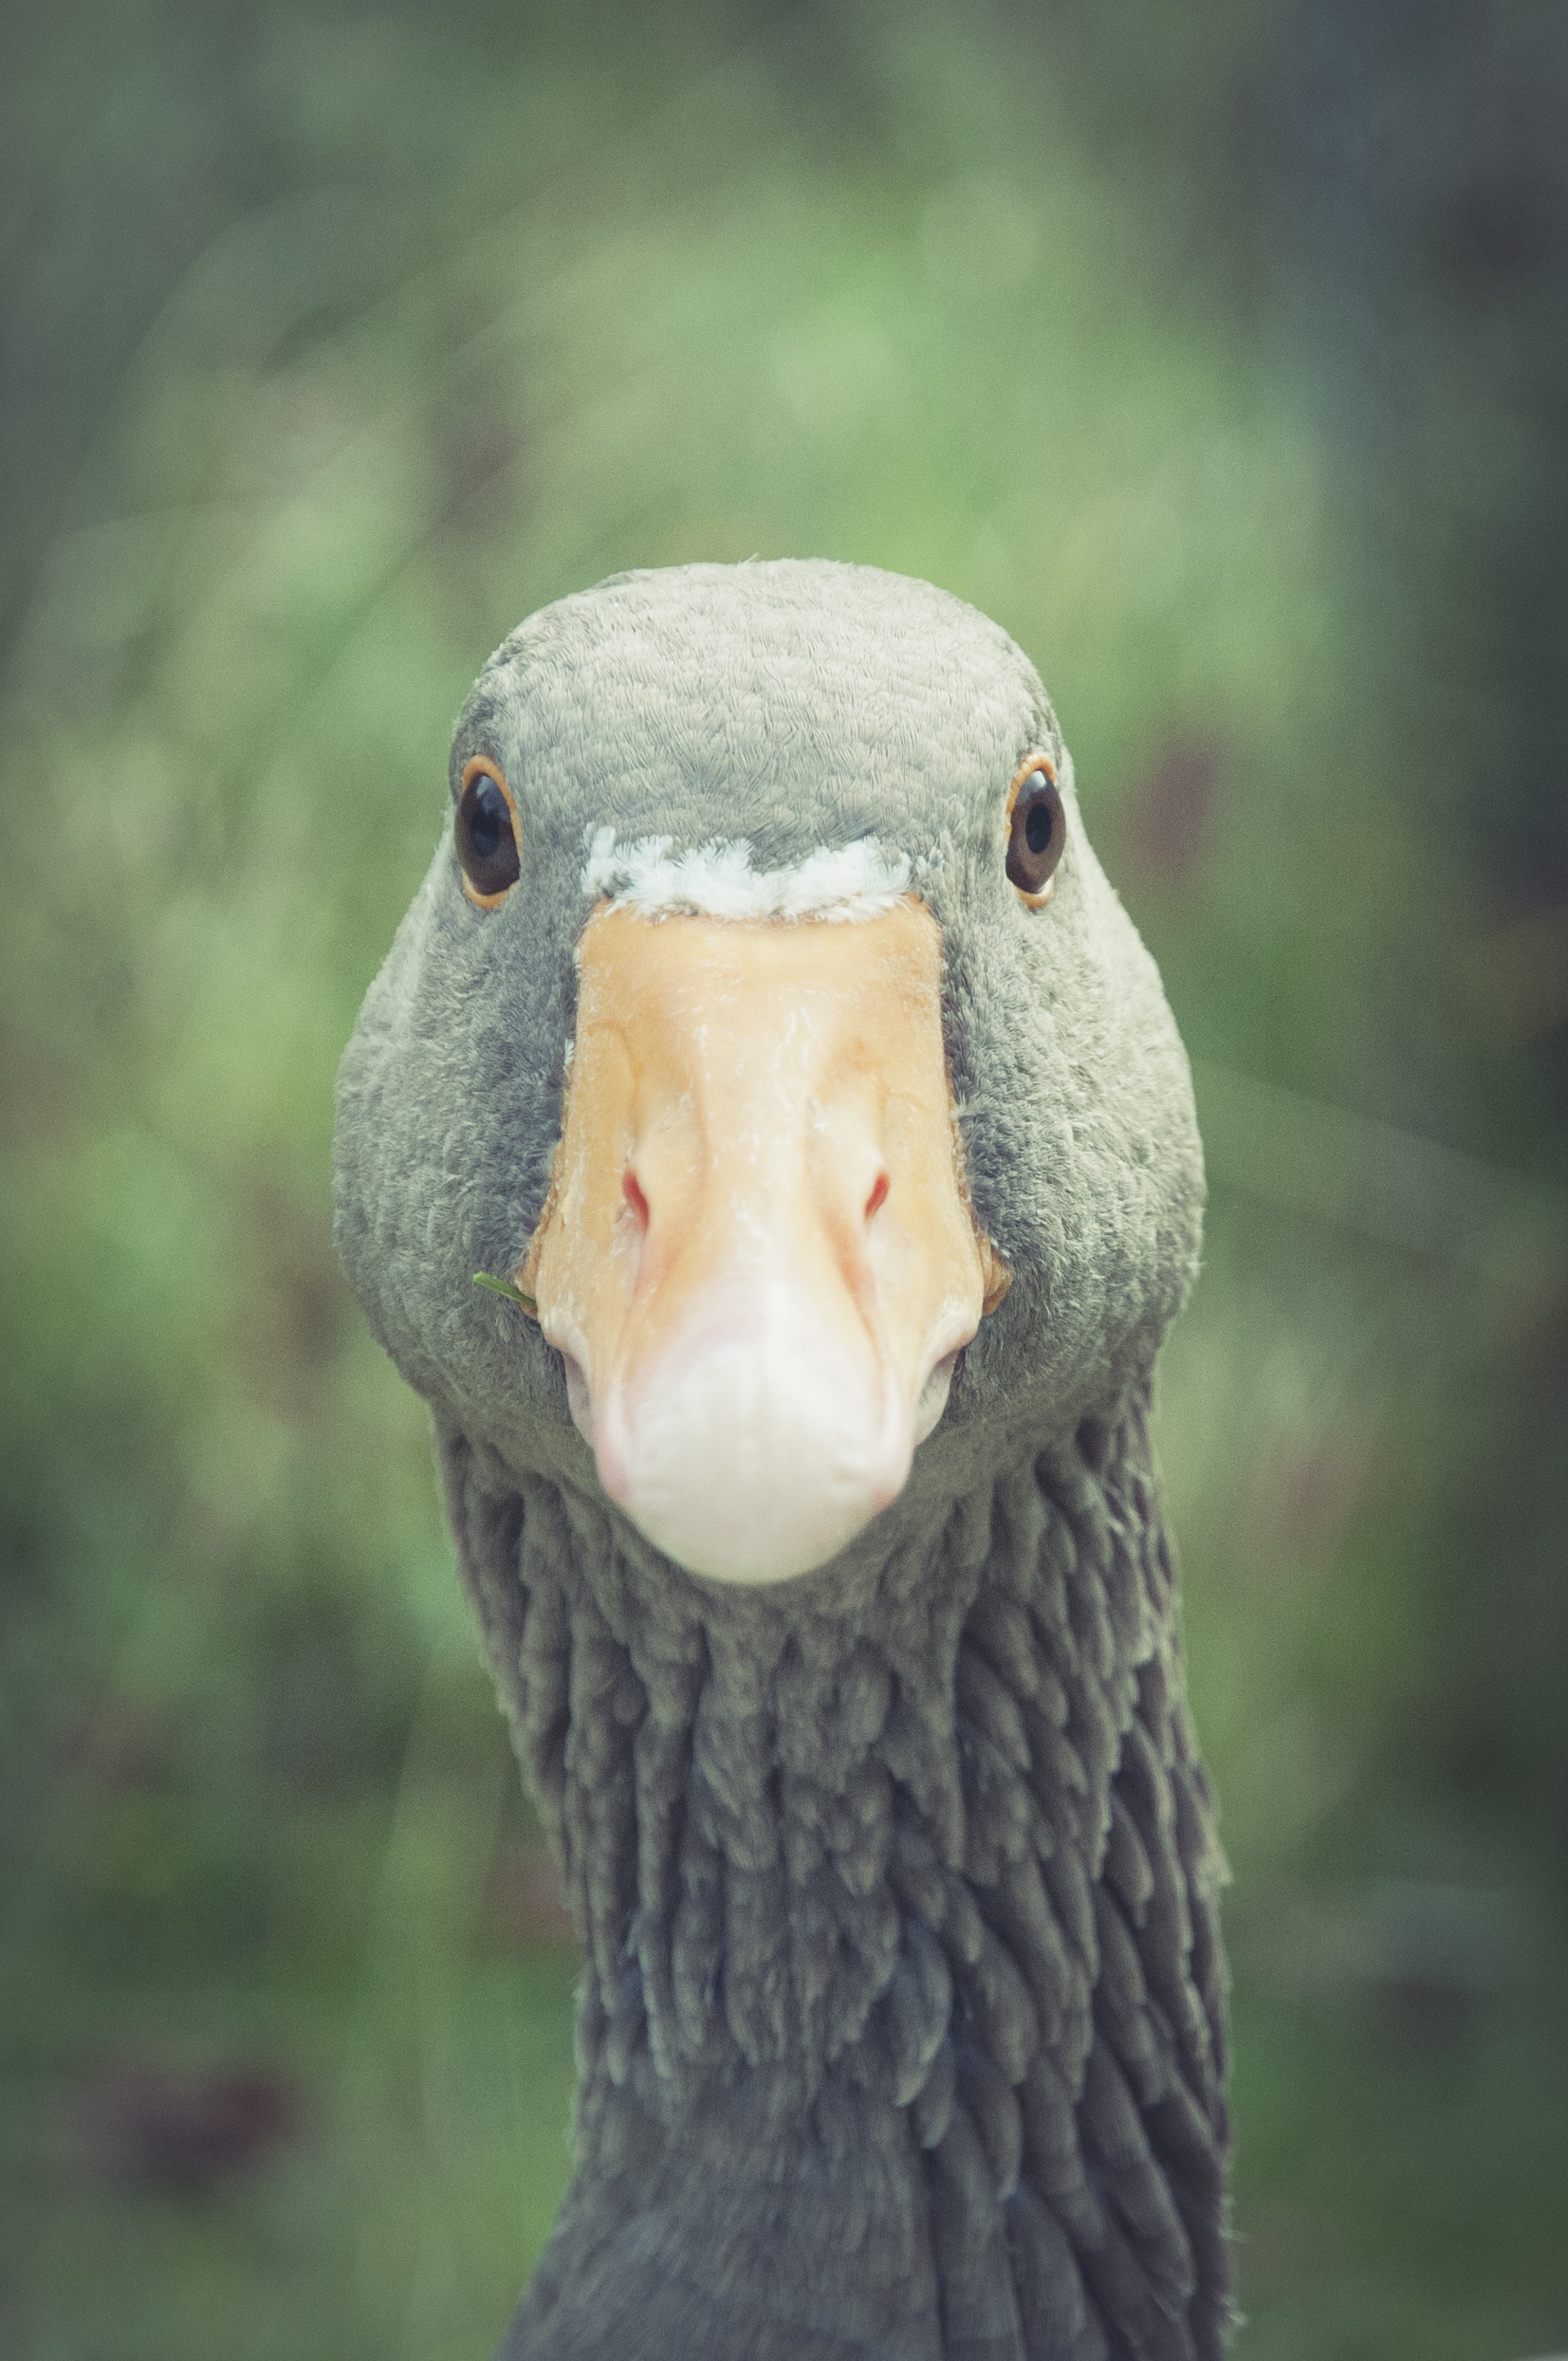
nature, bird, wing, animal, wildlife, green, beak, close, feather, fowl, fauna, plumage, poultry, close up, duck, head, goose, geese, vertebrate, creature, bill, waterfowl, water bird, animal world, wildlife photography, magpie, greylag goose, wild goose, grey geese, ducks geese and swans